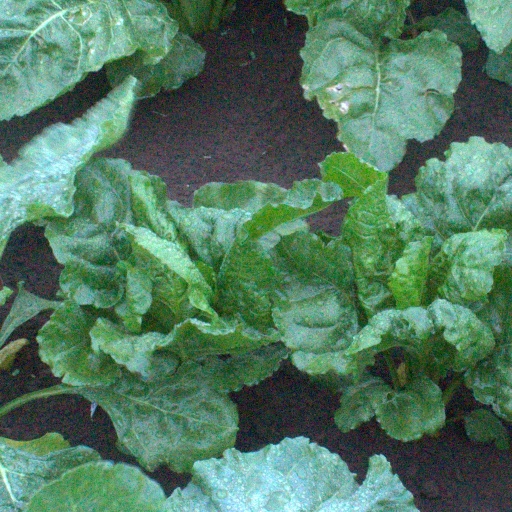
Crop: sugar beet